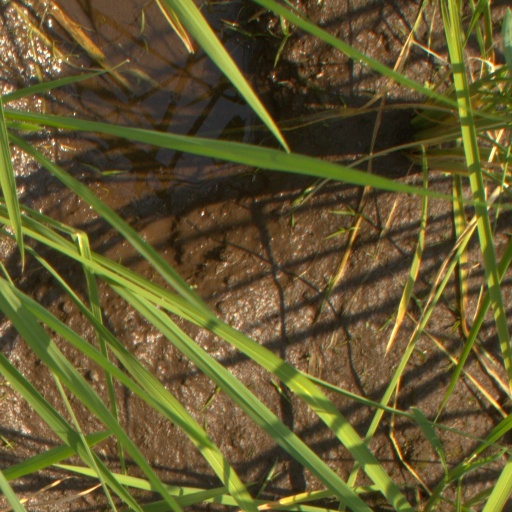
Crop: rice